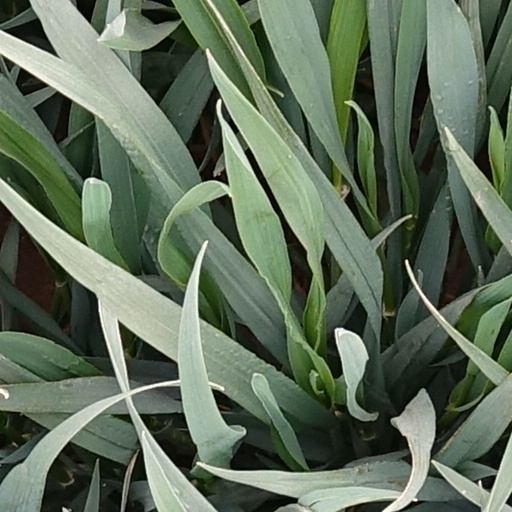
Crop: wheat